History of surfing

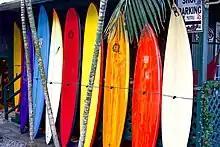
A quiver of surfboards

Surfing has been an internationally co-developed sport since its early spread beyond Hawaii, and has been highly influenced by (and generally welcoming of) new technology. There are no standards or committees to rule surfboard design or progression. Change has been rampant. Surfers generally pick styles and materials based on performance, feeling, and price. Surfboard shapers can be global name-brand professionals, local artisans, or even backyard amateurs. Unlike many other sports, the high variability and subtle performance differences in the main apparatus, the surfboard, is fundamental to both the experience and history. While many other sports standardize their equipment, in surfing, diversity in craft-design played a huge part in its history and still ongoing culture.